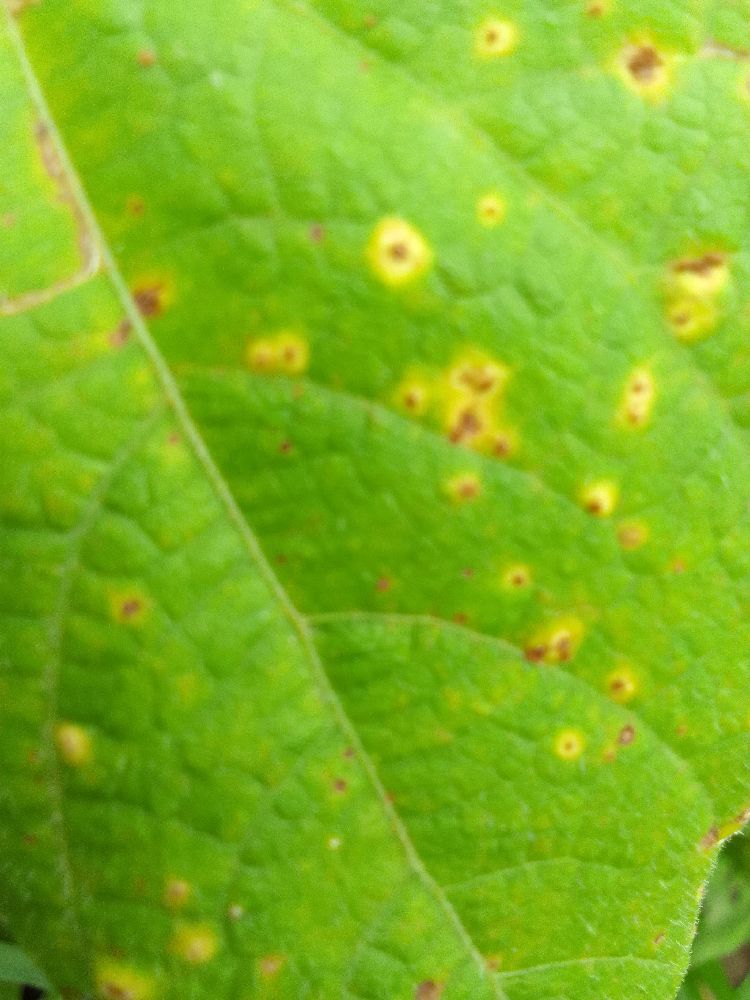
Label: rust